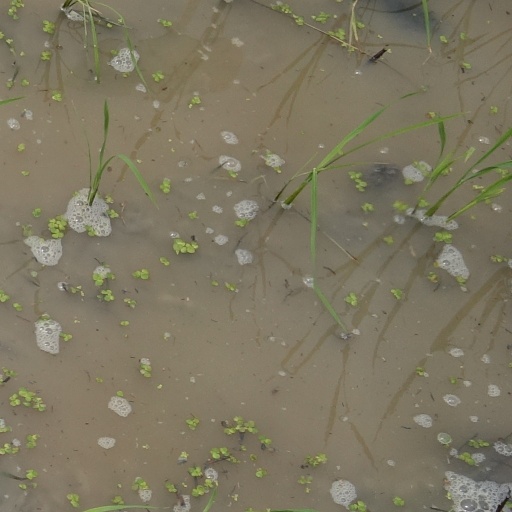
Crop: rice